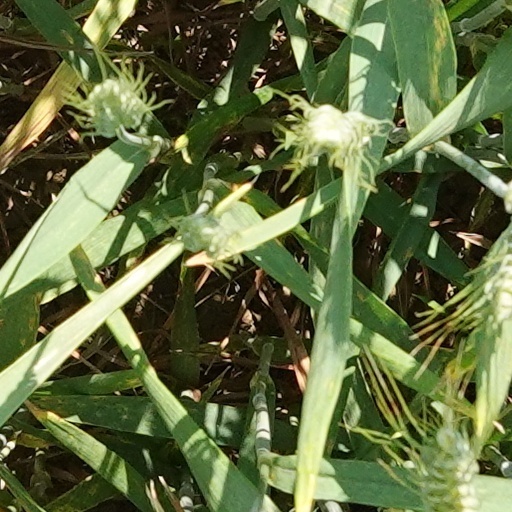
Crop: wheat